Carroll Six

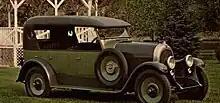
The 1920 Carroll Six Five-Passenger Close-Coupled Touring Car.

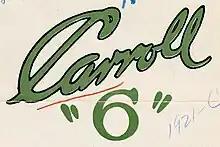
The 1921 logo of Carroll Six.

The Carroll Six, commonly known as Carroll Car, was an automobile built by the Carroll Motorcar Company of Lorain, Ohio, from 1920 to 1922.